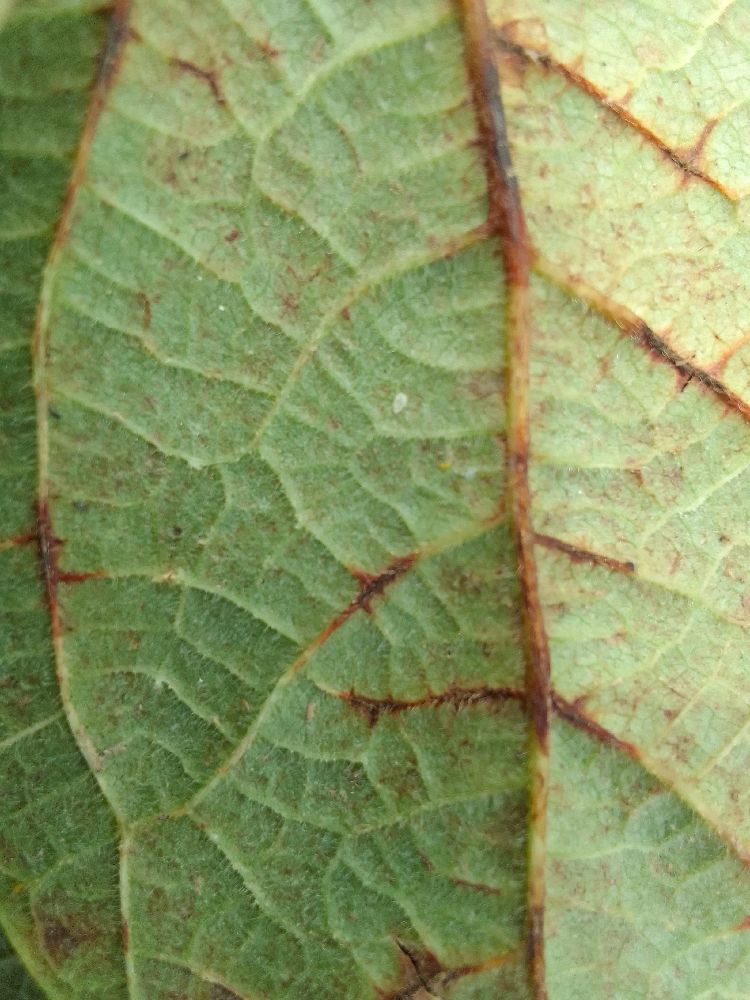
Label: anthracnose